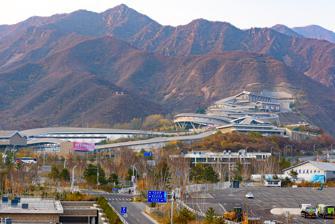
Building: Yanqing National Sliding Centre
Country: China
Year built: 2020
Bobsleigh, luge, and skeleton track located in Yanqing, Beijing, China Yanqing National Sliding Center Location Yanqing District , Beijing , China Coordinates 40°31′14.7″N 115°46′51.9″E / 40.520750°N 115.781083°E / 40.520750; 115.781083 Capacity 10,000 (1,500 seated) Field size Total length: 1975m (Competition Length 1615m) Construction Broke ground July 2018 Built July 2018 to November 2020 Opened November 2020 Main contractors Shanghai Baoye Group Co. Ltd The Yanqing National Sliding Centre is a bobsleigh , luge , and skeleton track in Yanqing District , a suburban district in Beijing . Also known as “The House of Speed” this venue hosted the bobsleigh, luge, and skeleton events for the 2022 Winter Olympics . The track has 16 curves with different angles and slopes. Events hosted Bobsleigh at the 2022 Winter Olympics Luge at the 2022 Winter Olympics Skeleton at the 2022 Winter Olympics See also China national bobsleigh team References